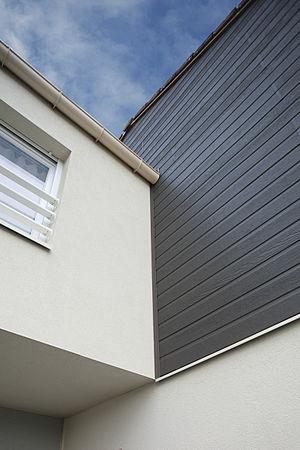
Réalisation en ITE panachant une finition en enduit mince sur isolant et une finition en bardage ventilé
L'Isolation thermique du bâtiment est le processus de mise en œuvre de l'isolation thermique de l'enveloppe de tout ou partie d'un bâtiment, par l'intérieur et/ou l'extérieur. Les bâtiments sont la source d'un important gaspillage énergétique et d'émissions de gaz à effet de serre. Dans un nombre croissant de pays des mesures visent à inciter à mieux isoler ces logements, ainsi que les bâtiments publics et tertiaires, ce qui contribue à diminuer la précarité énergétique et améliorer la justice climatique.